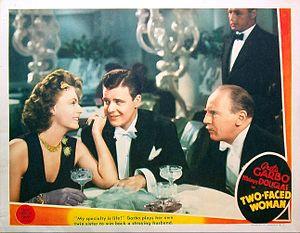
La Femme aux deux visages est un film américain avec Greta Garbo dans son dernier rôle au cinéma, réalisé par George Cukor, sorti aux États-Unis en 1941.